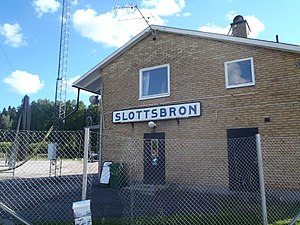
Slottsbron
Slottsbron er hjemsted for bandyklubben Slottsbrons IF.
Slottsbron er et byområde i Grums kommun i Värmlands län i Sverige. I 2010 var indbyggertallet 1 039.